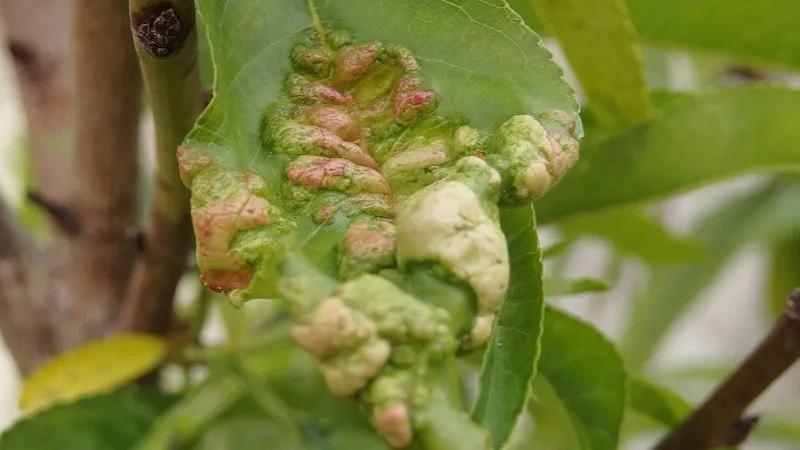
Plant: Peach
Disease: peach leaf curl